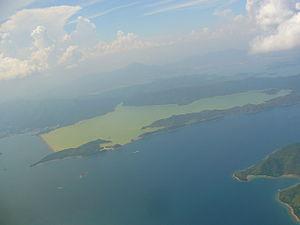
Le réservoir Plover Cove est un réservoir d'eau situé à Hong Kong dans le nord-est des Nouveaux Territoires. Il a ouvert en 1973. Il contient 230 millions de m³. C'est le premier barrage au monde à avoir créé un lac à partir d'un bras de mer.